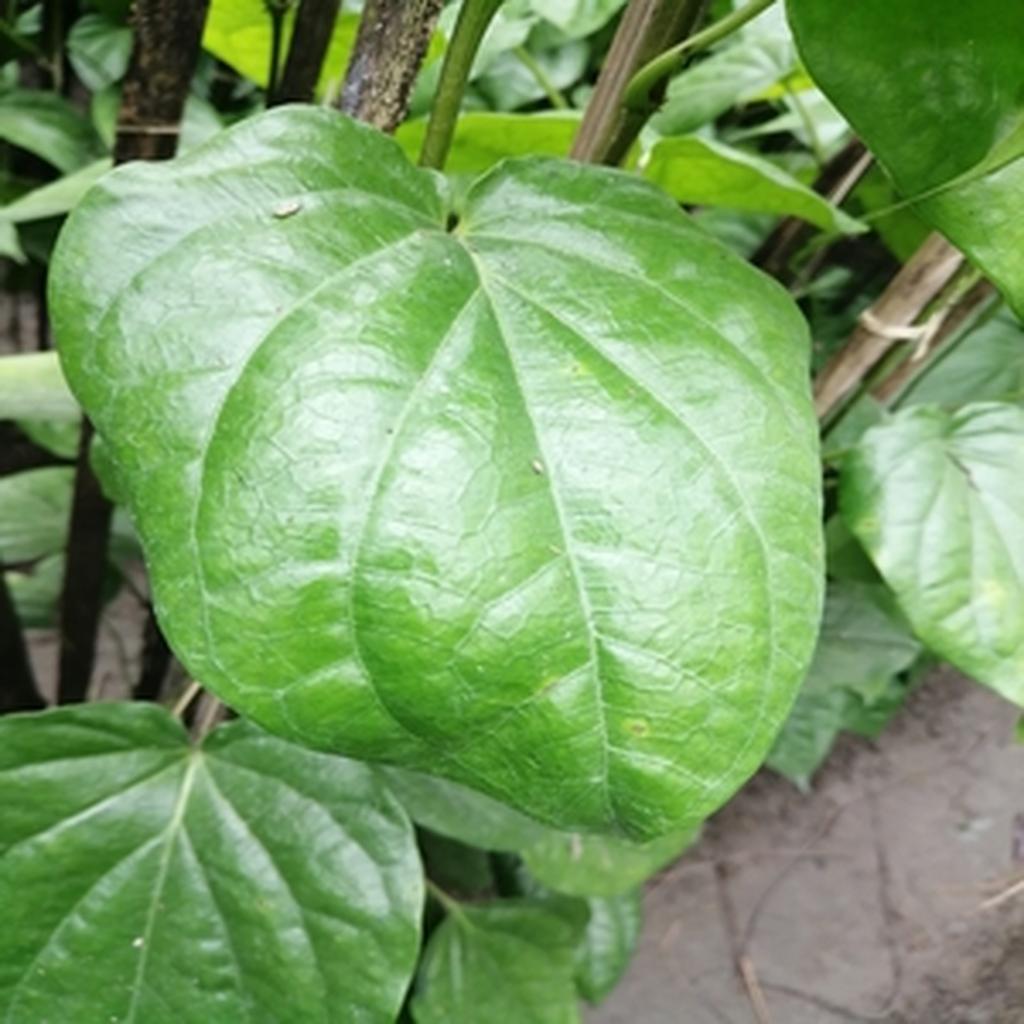
Label: Healthy_Leaf